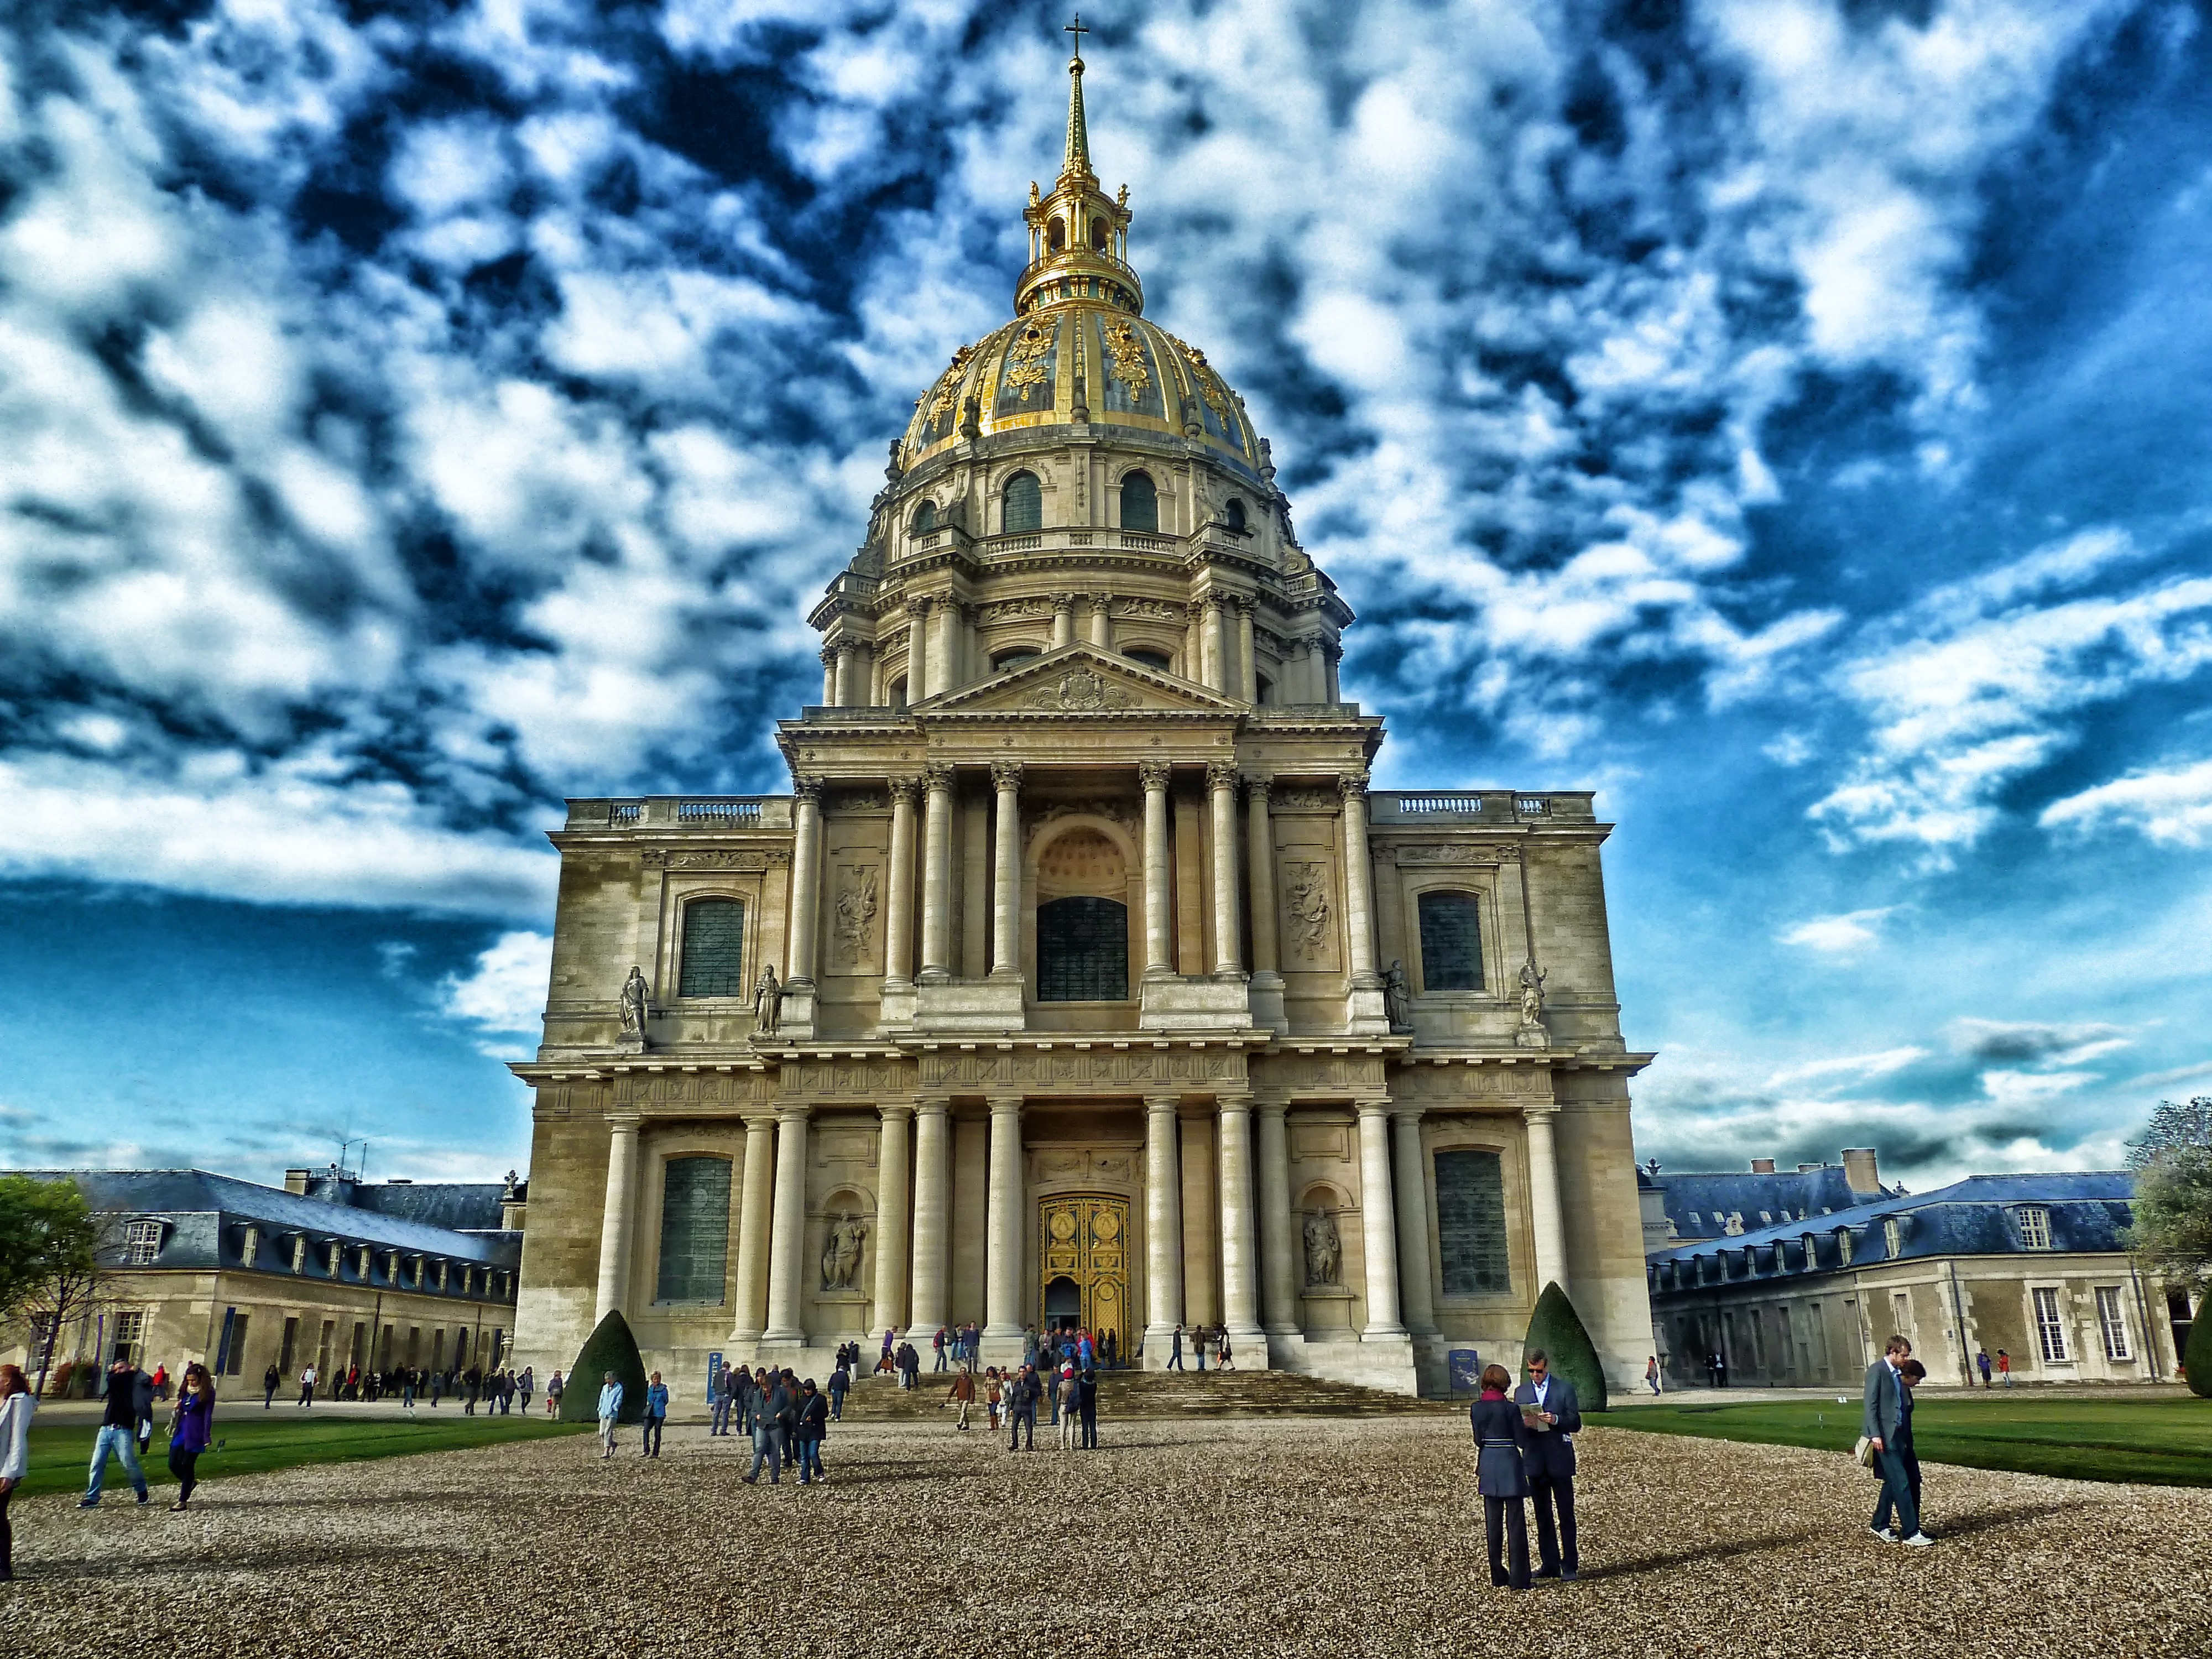
architecture, building, palace, paris, walkway, cityscape, france, plaza, landmark, facade, church, cathedral, historic, tourism, place of worship, hdr, estate, chapel of saint lous des invalides